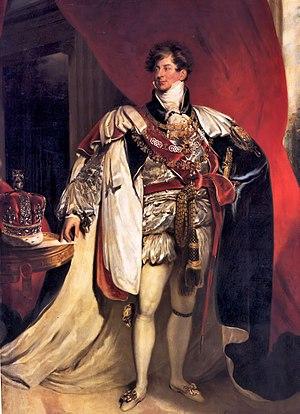
George IV du Royaume-Uni, en tant que prince-régent. Español: El rey Jorge IV del Reino Unido, siendo príncipe regente.
Thomas Lawrence est un peintre qui fut le portraitiste le plus important de la Régence anglaise et du règne de Georges IV.
La maison de Hanovre est une dynastie royale allemande qui a régné sur le duché de Brunswick-Lunebourg, le royaume de Hanovre, le royaume de Grande-Bretagne, puis du Royaume-Uni. Elle succède à la maison Stuart sur le trône britannique en 1714 et s'y maintient jusqu'à la mort de Victoria en 1901. Elle est parfois appelée maison de Brunswick-Lüneburg.
La liste des monarques britanniques rassemble les souverains des royaumes de Grande-Bretagne puis du Royaume-Uni depuis 1707.